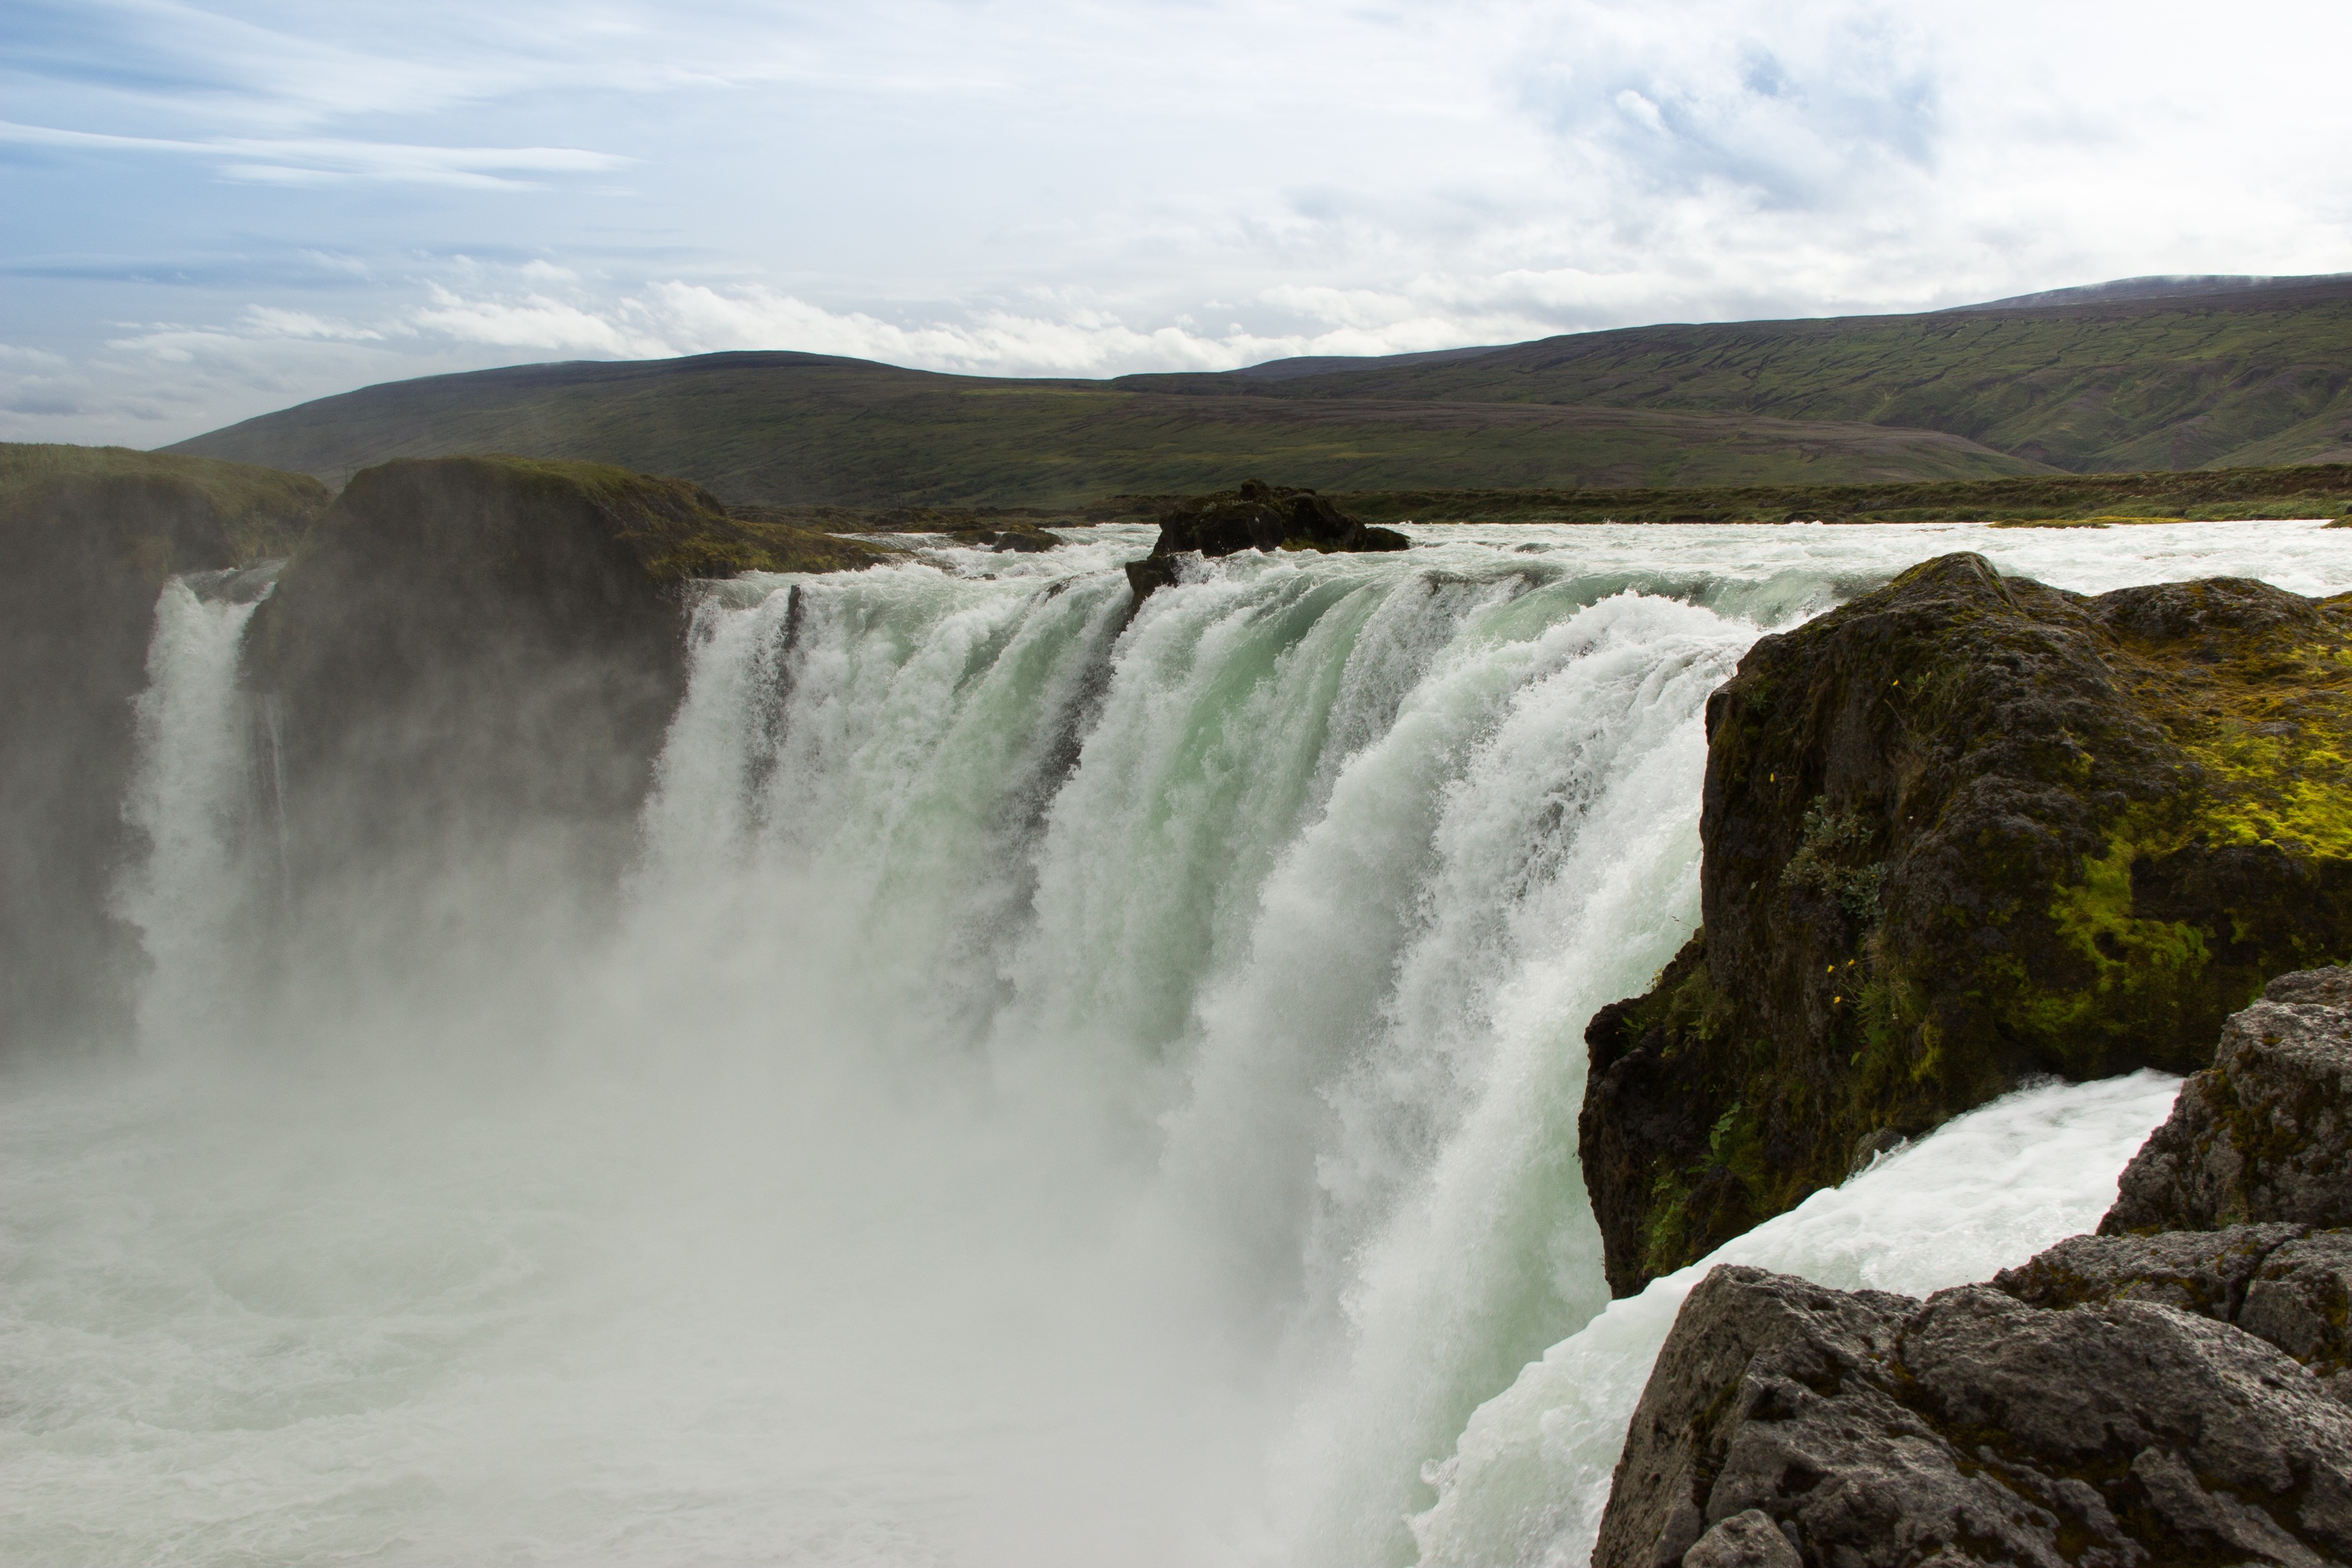
landscape, sea, water, waterfall, wave, rapid, iceland, body of water, wasserfall, water feature, water vapor, wind wave